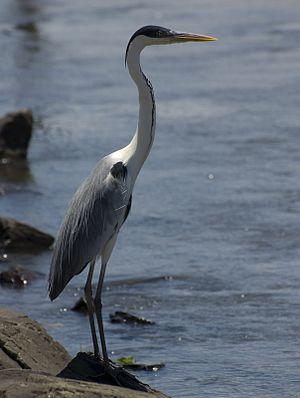
Le Héron cocoi est une espèce d'oiseaux de la famille des Ardéidés. C'est son plus grand représentant en Amérique du Sud.
Les Bañados ou marécages du río Atuel sont une vaste zone humide d'Argentine située le long du cours inférieur du río Atuel, en province de Mendoza et surtout sur le territoire de la province de La Pampa, dans les départements de Chical Co et de Chalileo.
La province de Corrientes est une province du nord-est de l'Argentine, dont la capitale est la ville de Corrientes. Au nord comme à l'ouest elle est délimitée par le Río Paraná, qui la sépare du Paraguay et des provinces du Chaco et de Santa Fe ; sa frontière orientale est constituée par le río Uruguay, qui la sépare de la République d'Uruguay et du Brésil ; les rivières Guayquiraró et Mocoretá délimitent sa frontière sud avec la province d'Entre Ríos. Au nord-est se trouve sa seule frontière artificielle, qui la sépare de la province de Misiones.